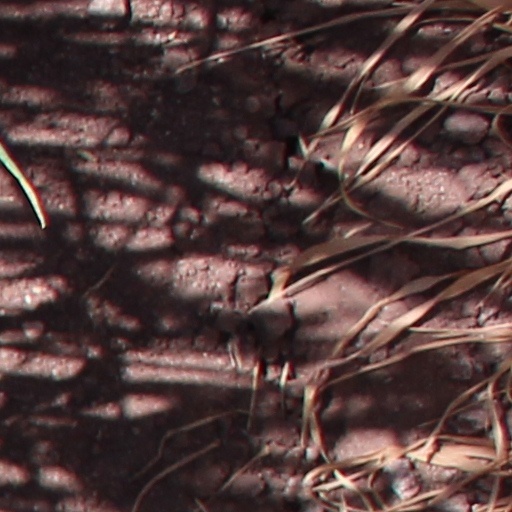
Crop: wheat